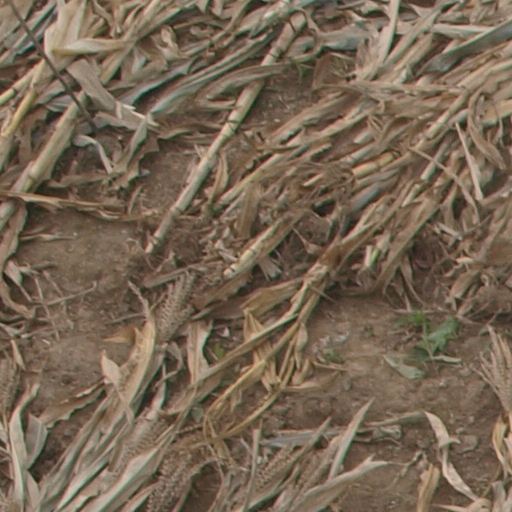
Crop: maize; corn